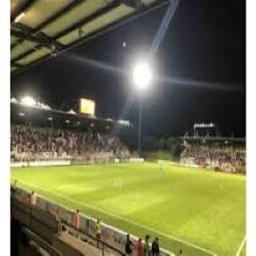
Rheinpark Stadium